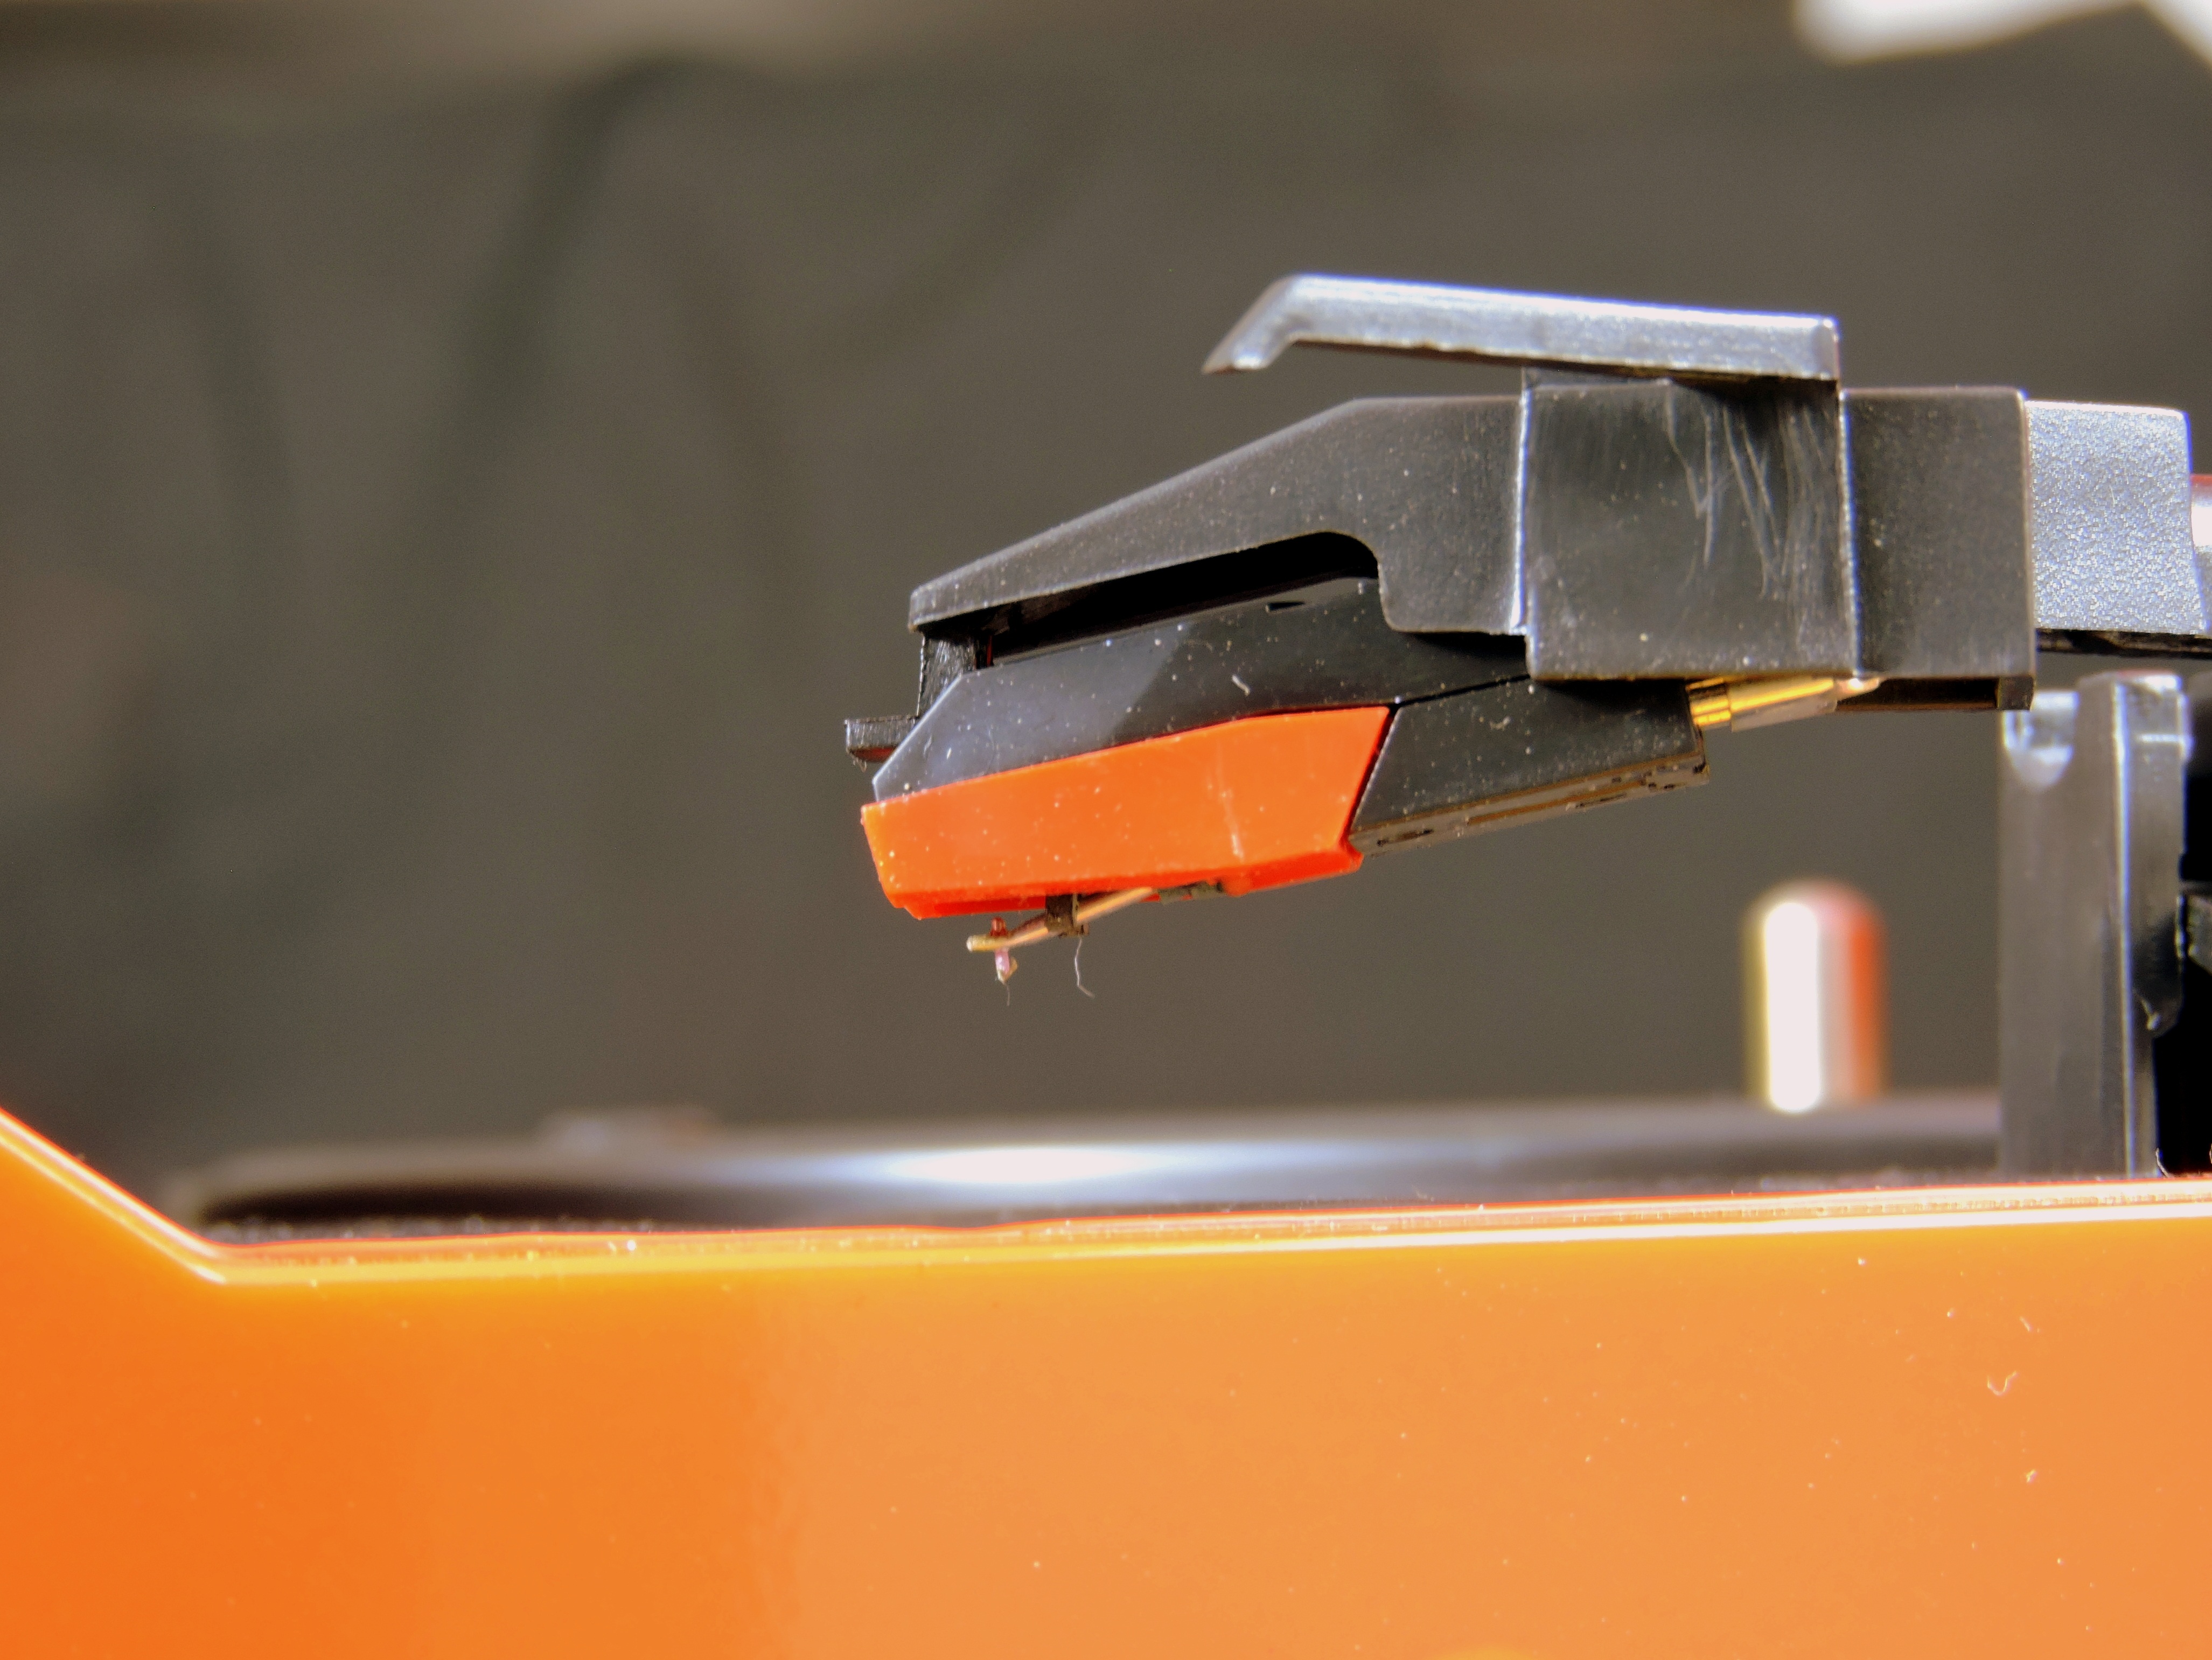
music, vinyl, vintage, yellow, laser, stereo, lp, disco, to listen, thumbtack, particular